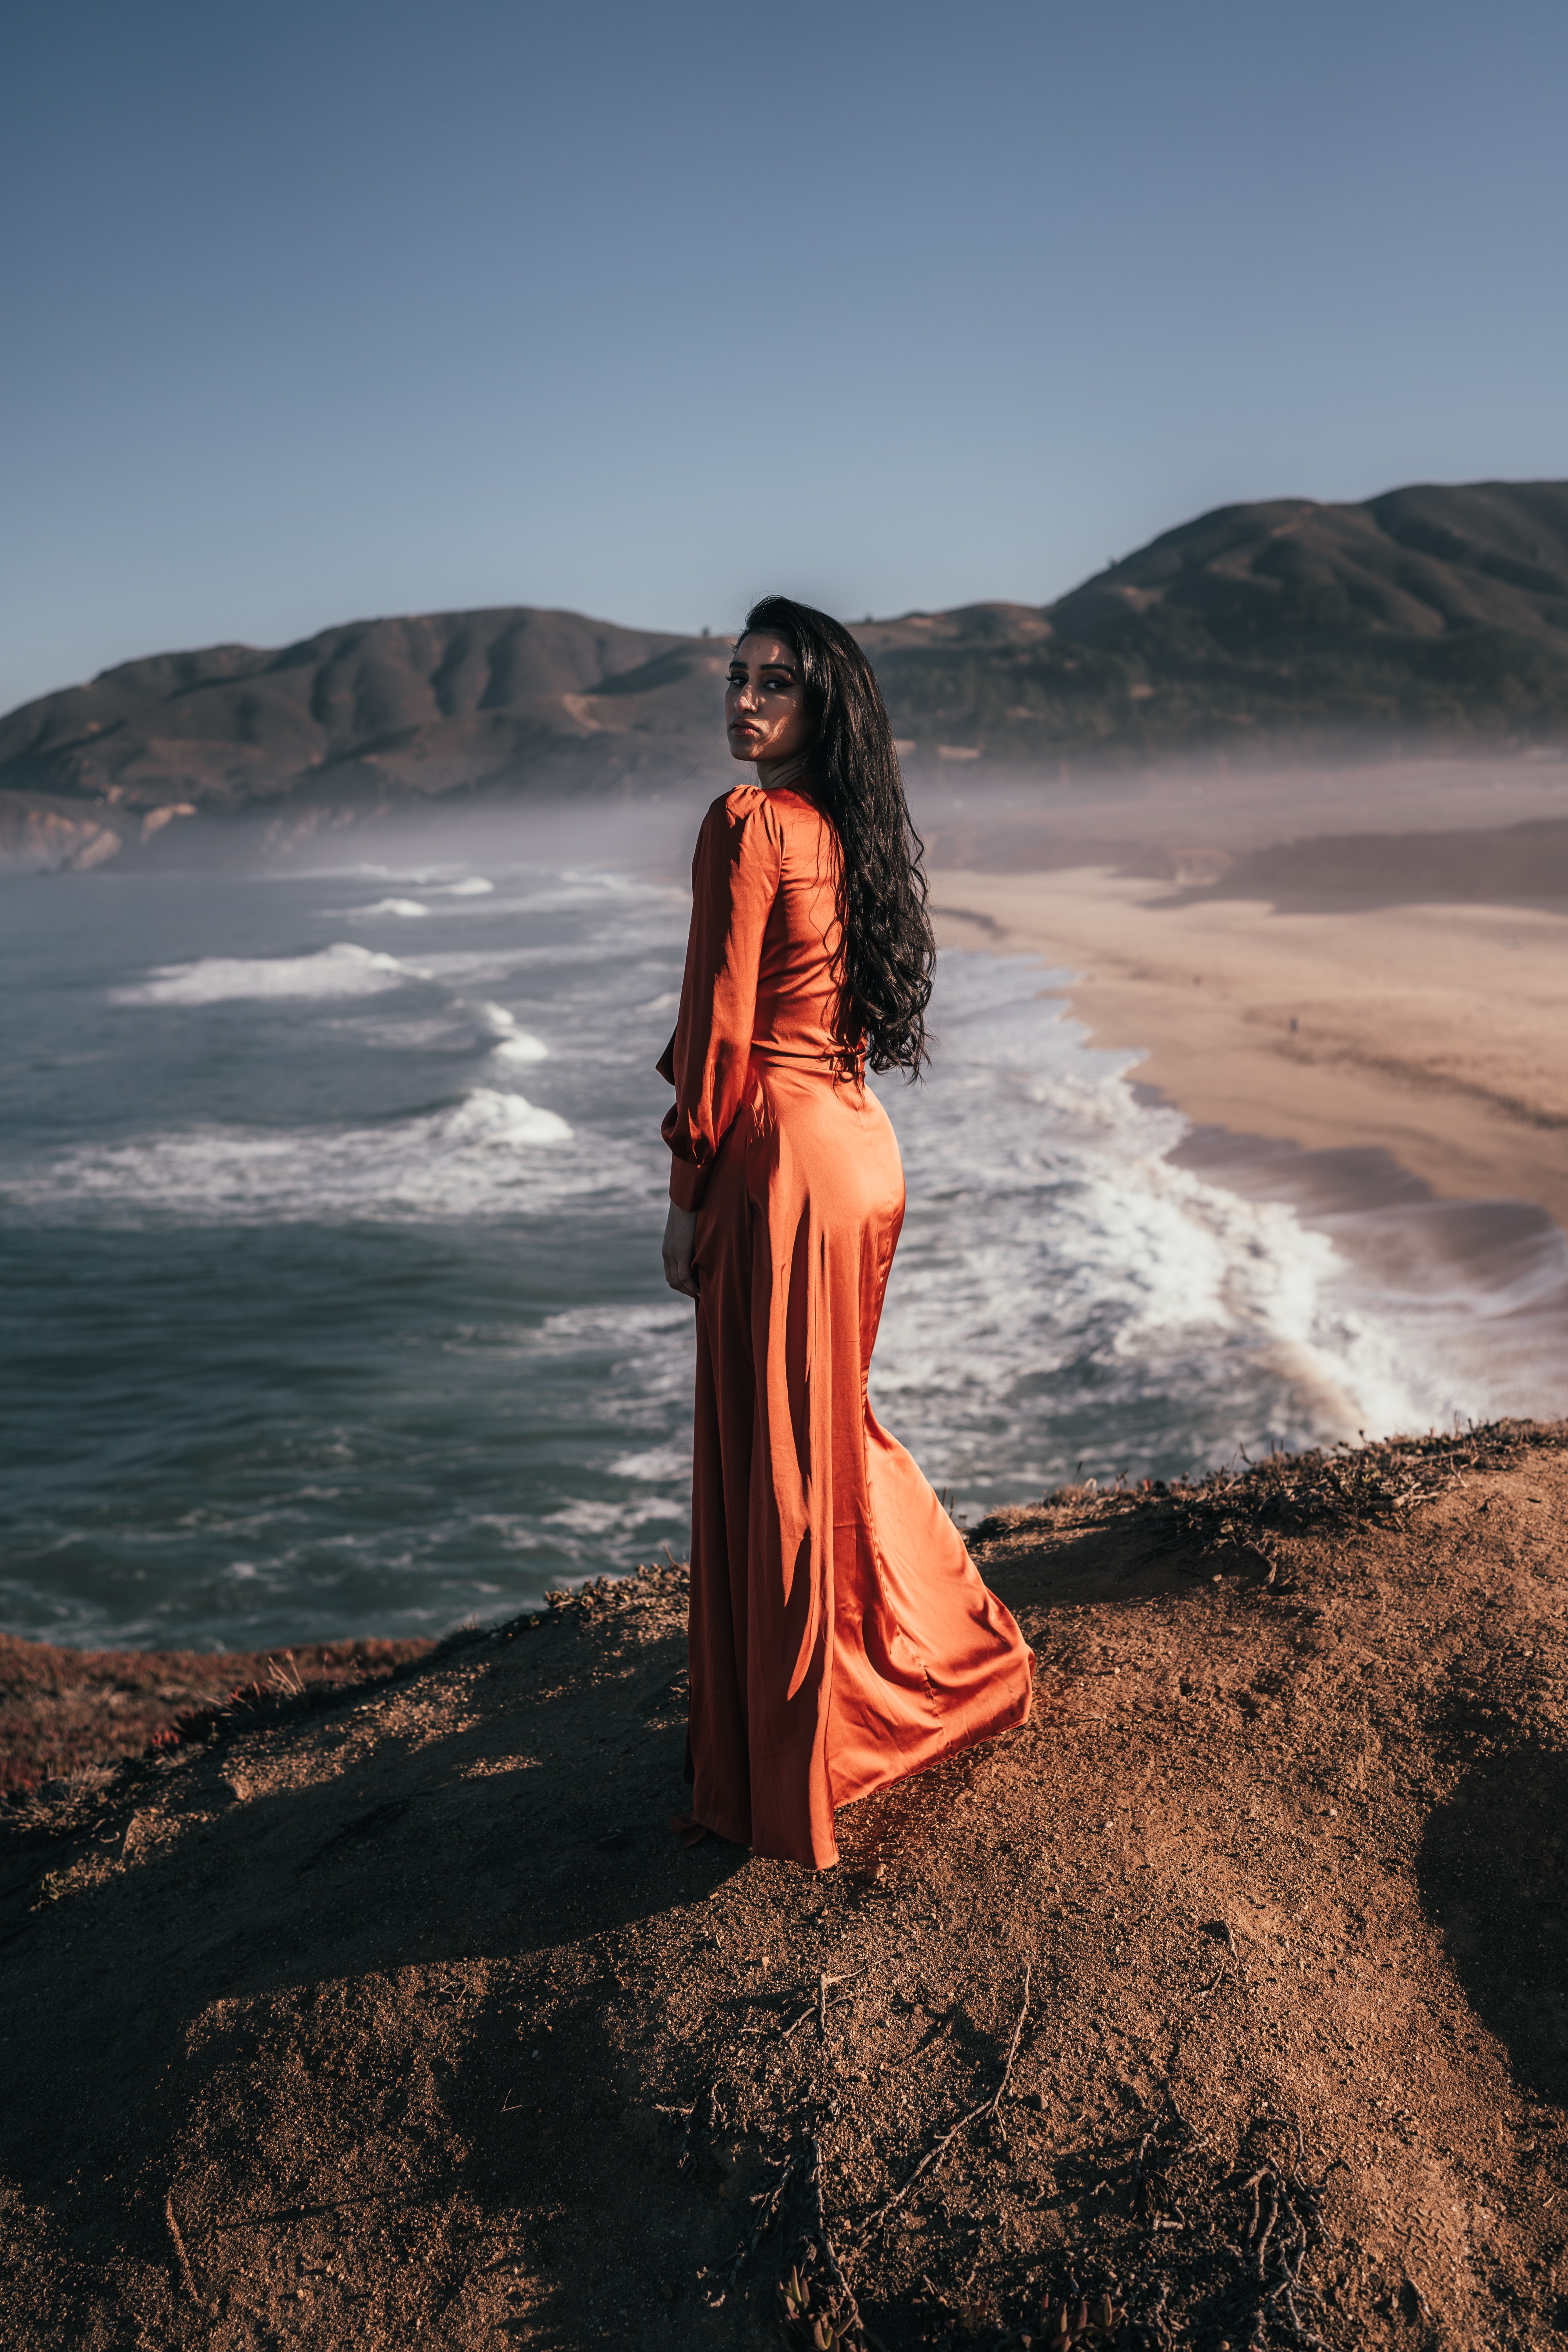
woman, water, sky, hairstyle, cloud, People in nature, dress, nature, flash photography, mountain, happy, beach, coastal and oceanic landforms, sunlight, lake, horizon, travel, dusk, landscape, fun, sunrise, gown, wind wave, sunset, formal wear, shore, leisure, calm, long hair, headland, wave, coast, rock, sitting, evening, ocean, hill, wind, tropics, bay, vacation, dawn, sea, sand, portrait photography, photo shoot, tide, cape